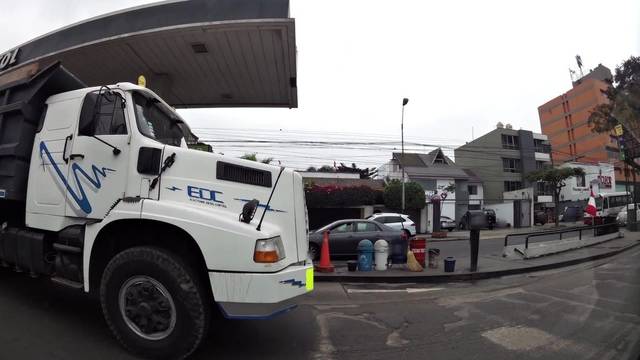
Region: Peru
Coordinates: -12.128, -77.01